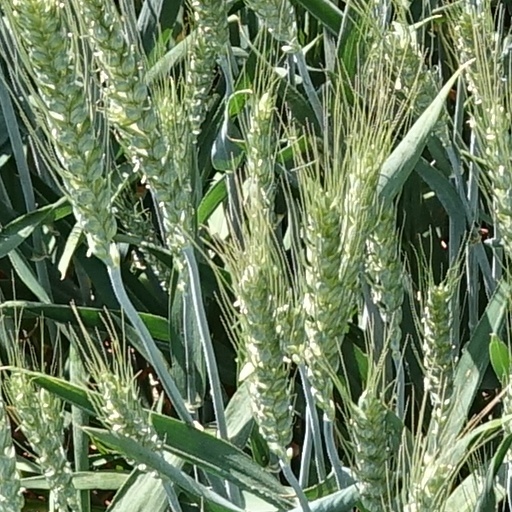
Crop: wheat